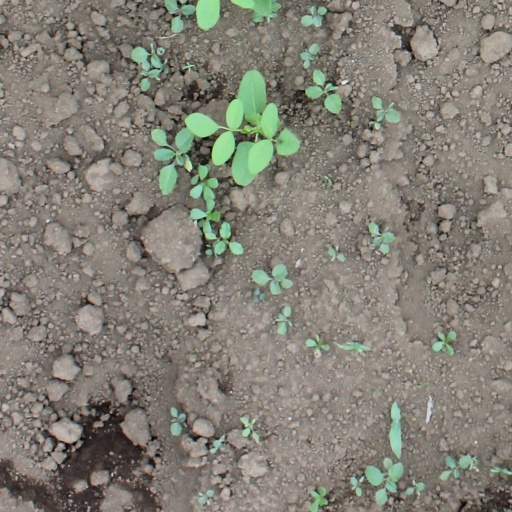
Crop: soybean